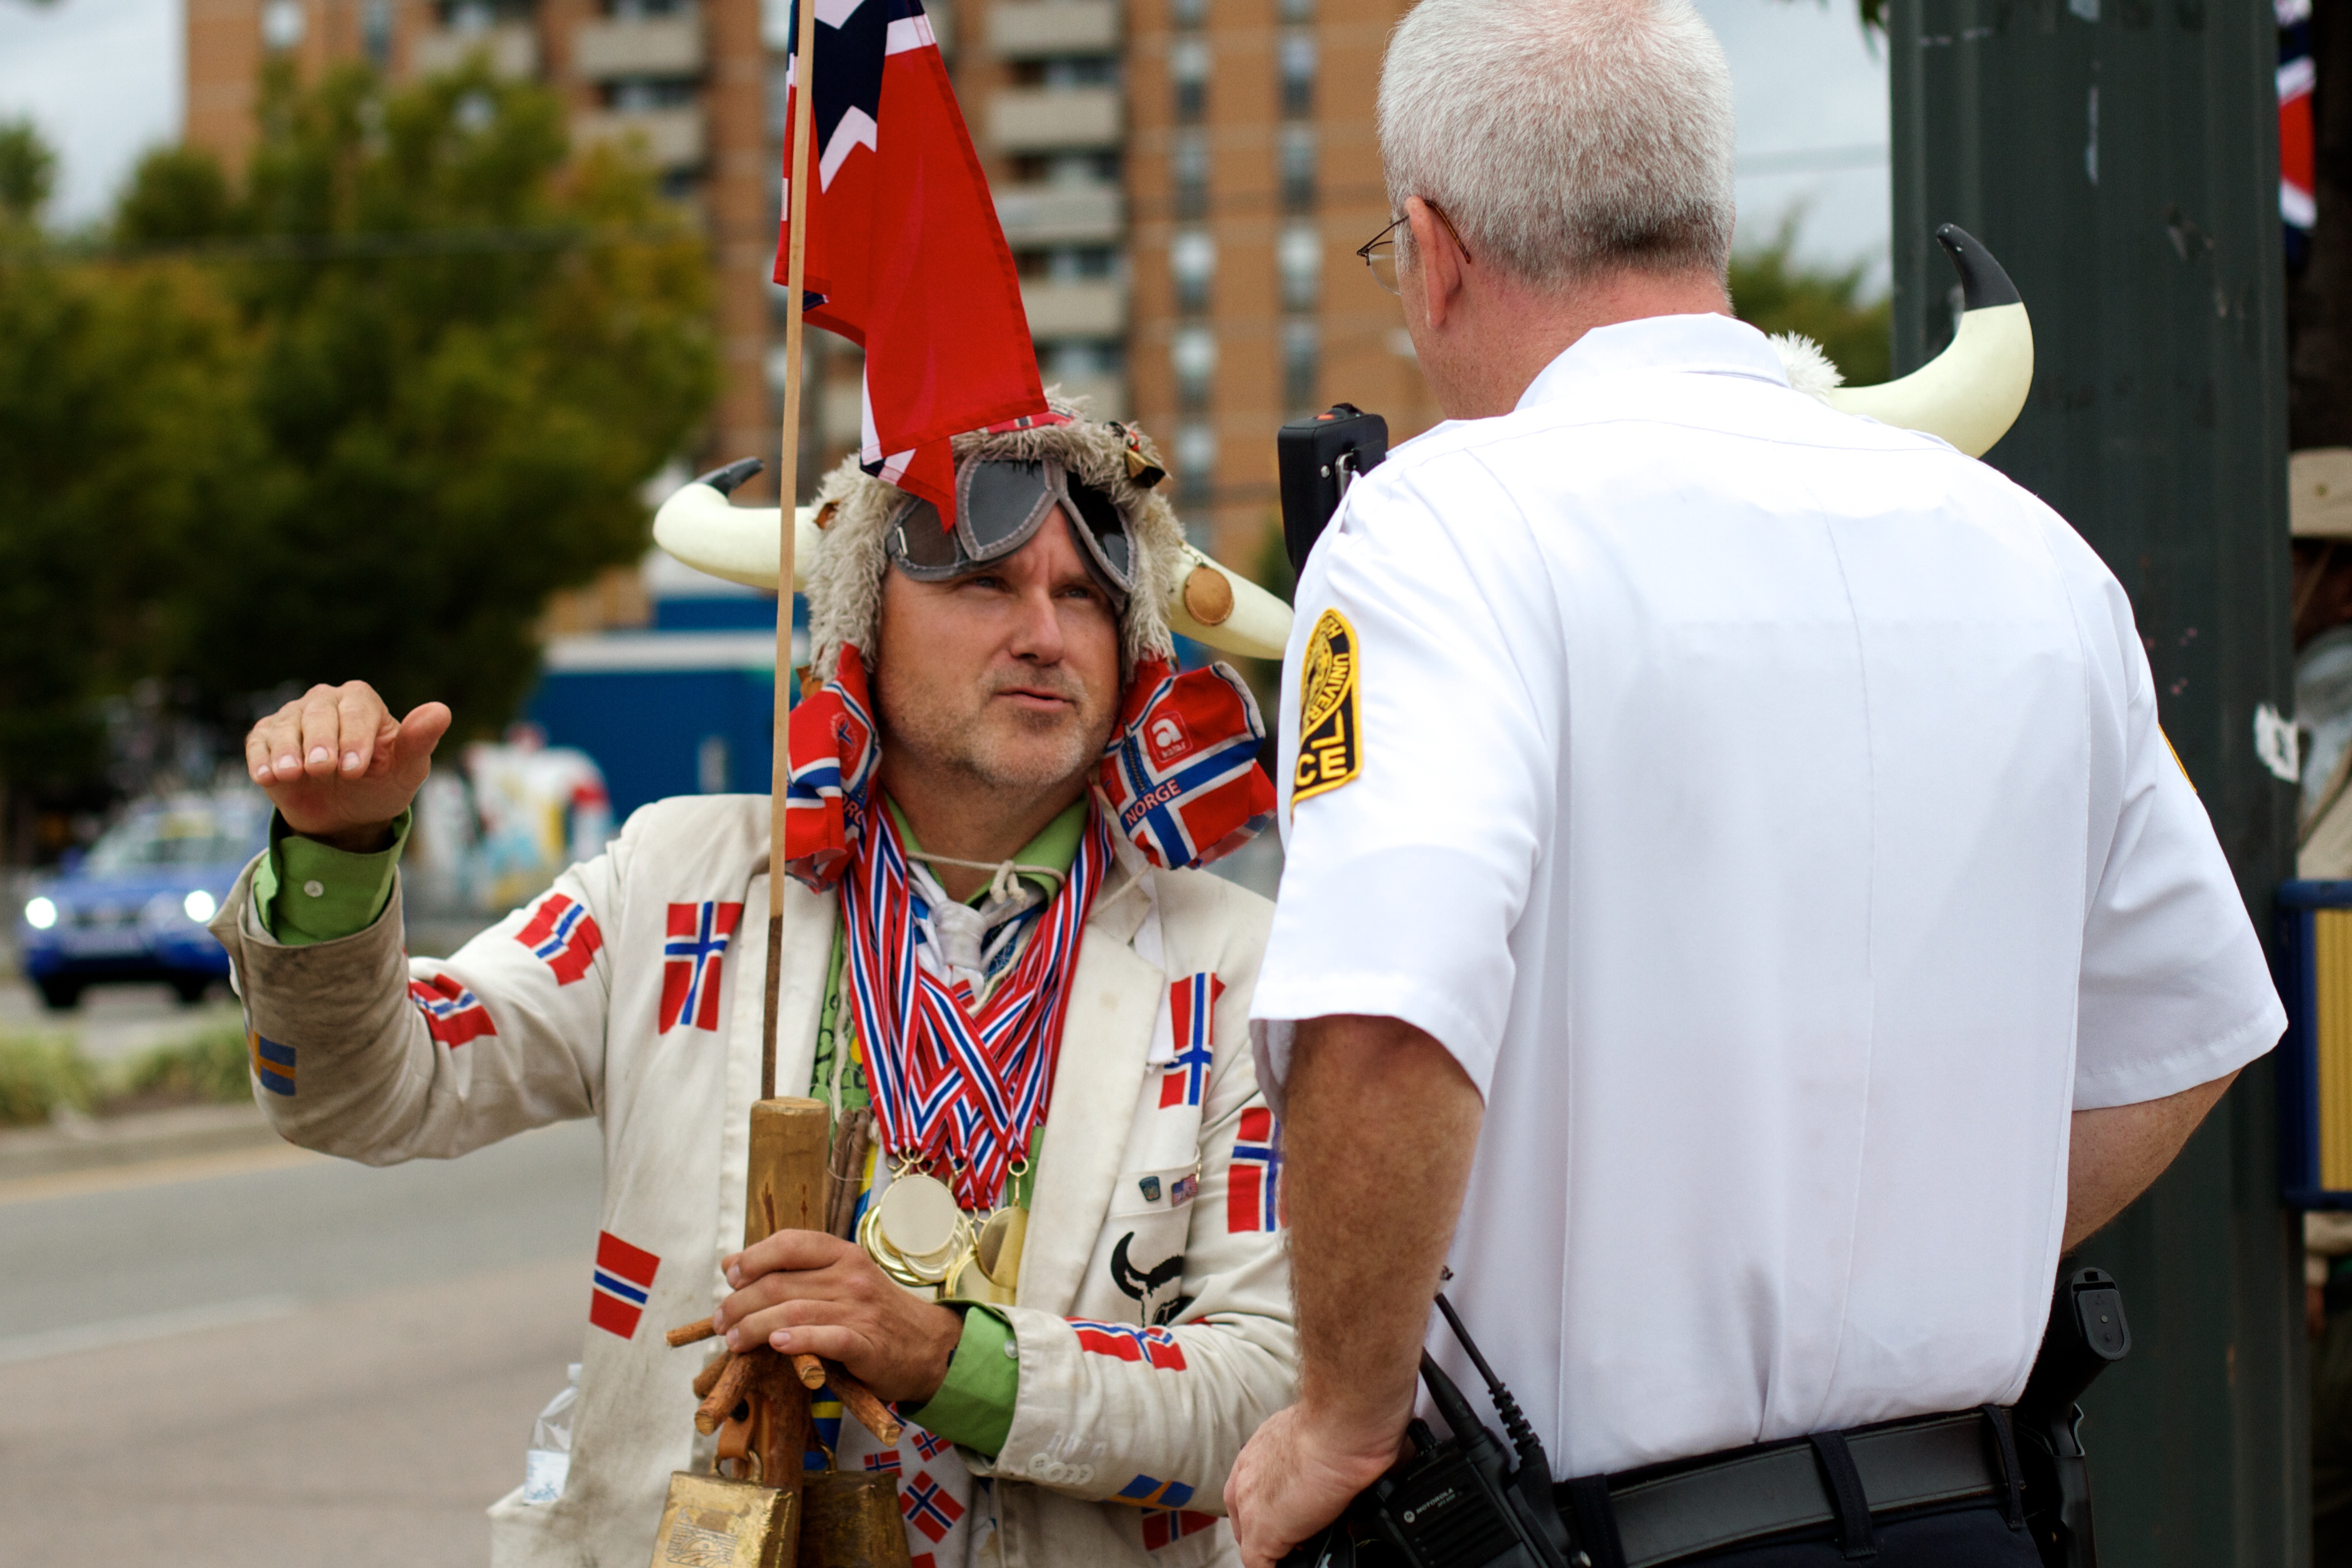
person, festival, vcubrb